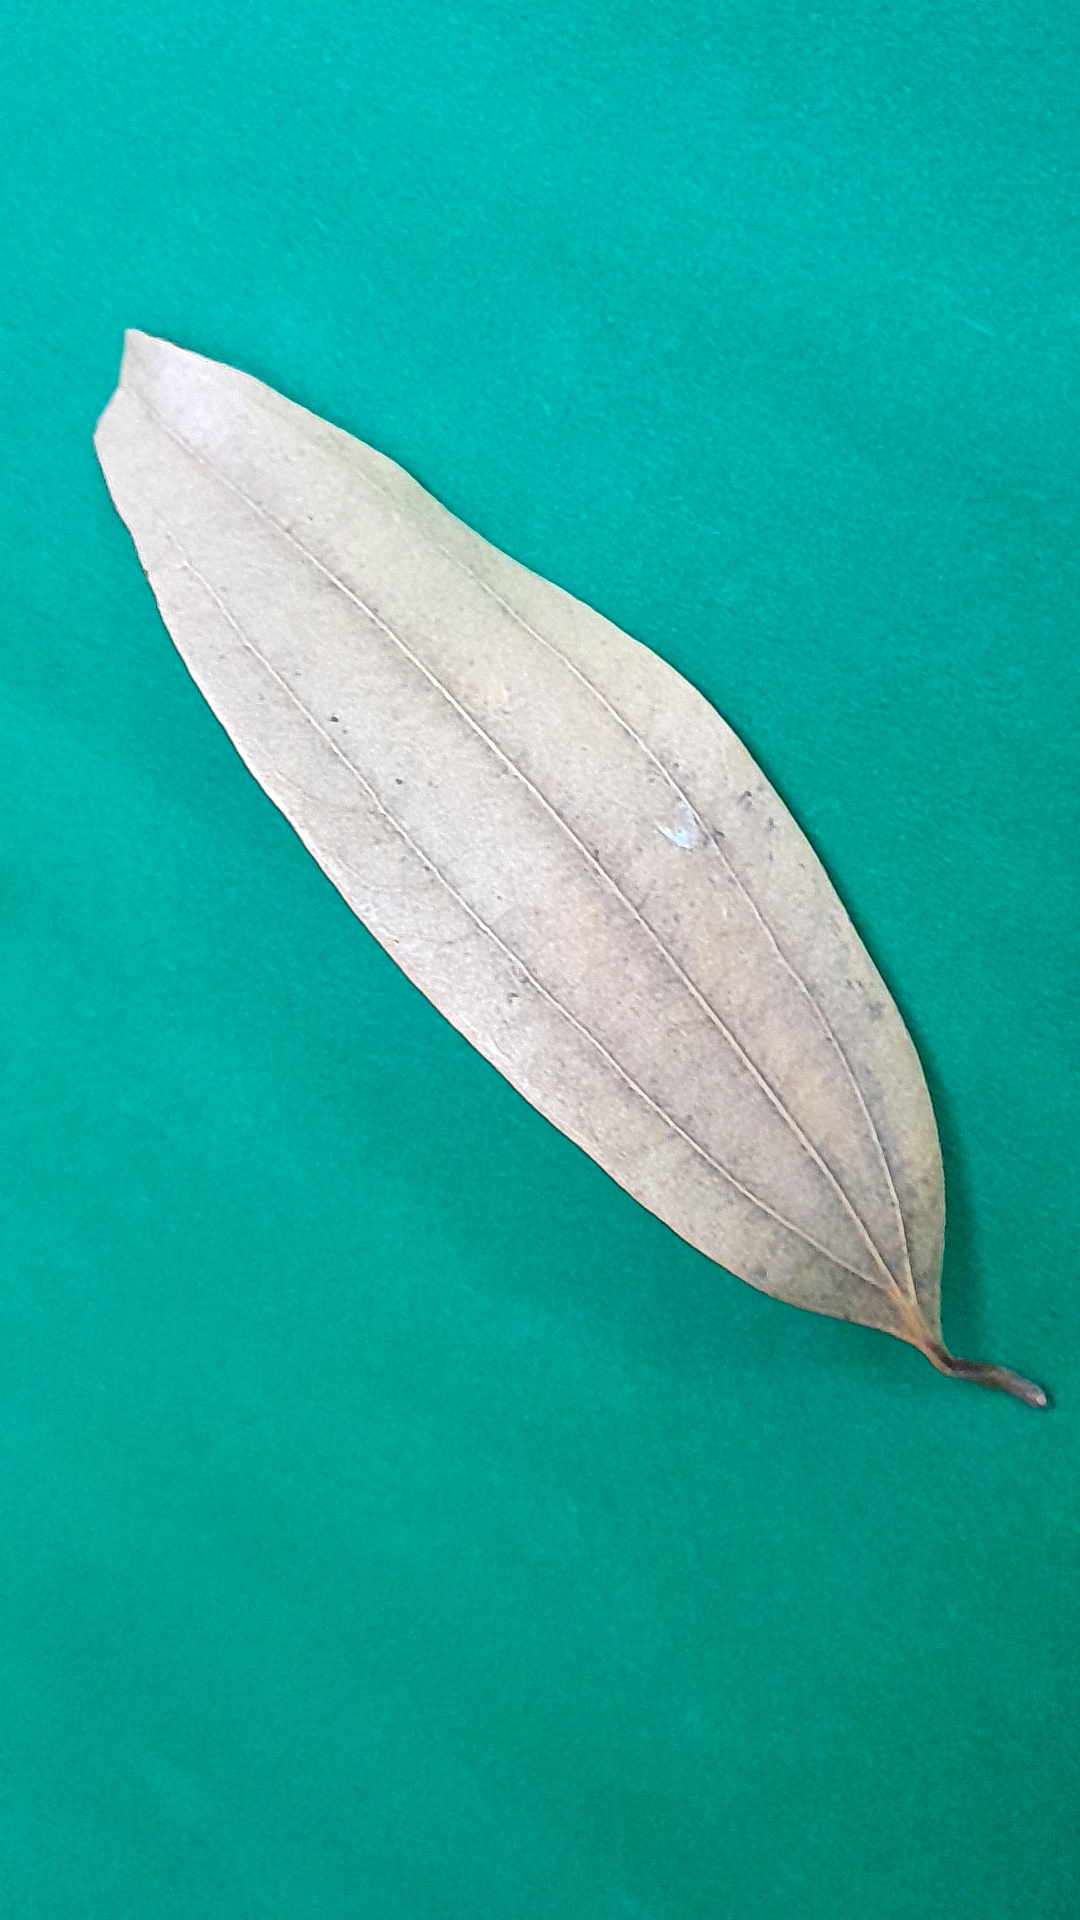
Label: Dry Leaf